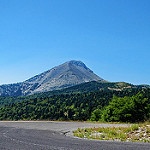
Label: mountain